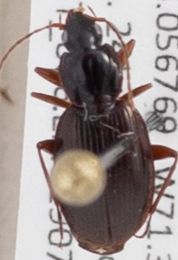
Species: Agonum retractum
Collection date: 2019-07-24
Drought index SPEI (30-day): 0.54
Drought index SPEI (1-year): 1.13
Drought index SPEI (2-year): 0.8